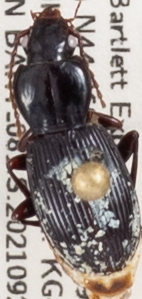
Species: Pterostichus tristis
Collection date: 2021-09-22 04:00:00
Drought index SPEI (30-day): -1.01
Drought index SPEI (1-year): -0.8
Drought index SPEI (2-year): -0.54